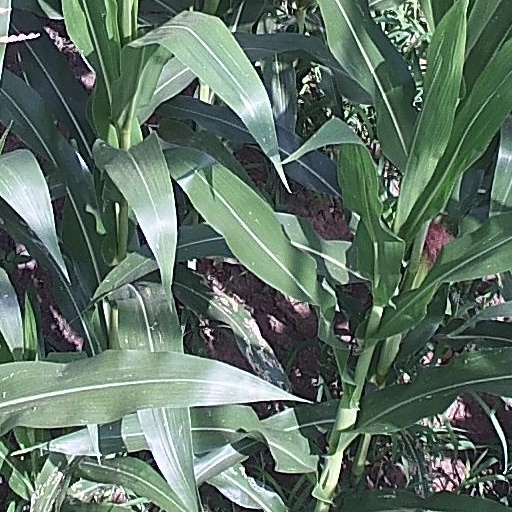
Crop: maize; corn